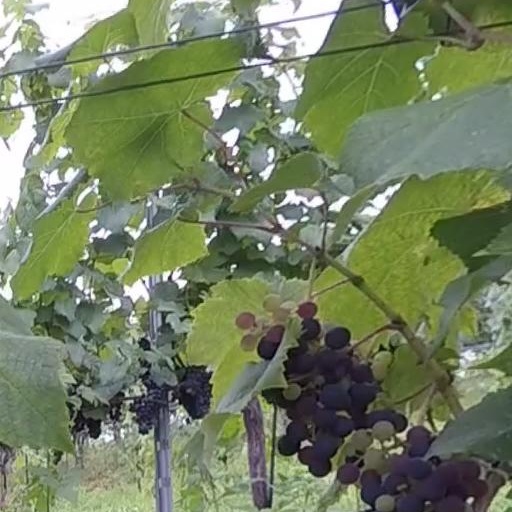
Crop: grape